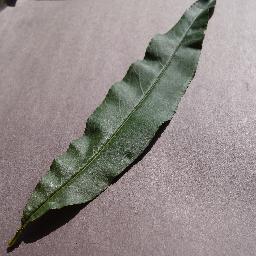
Label: Peach___healthy